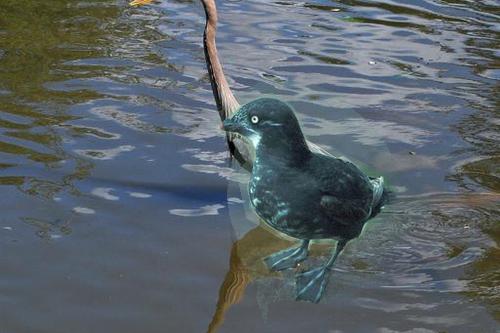
Bird species: Least_Auklet
Bird type: waterbird
Background: water